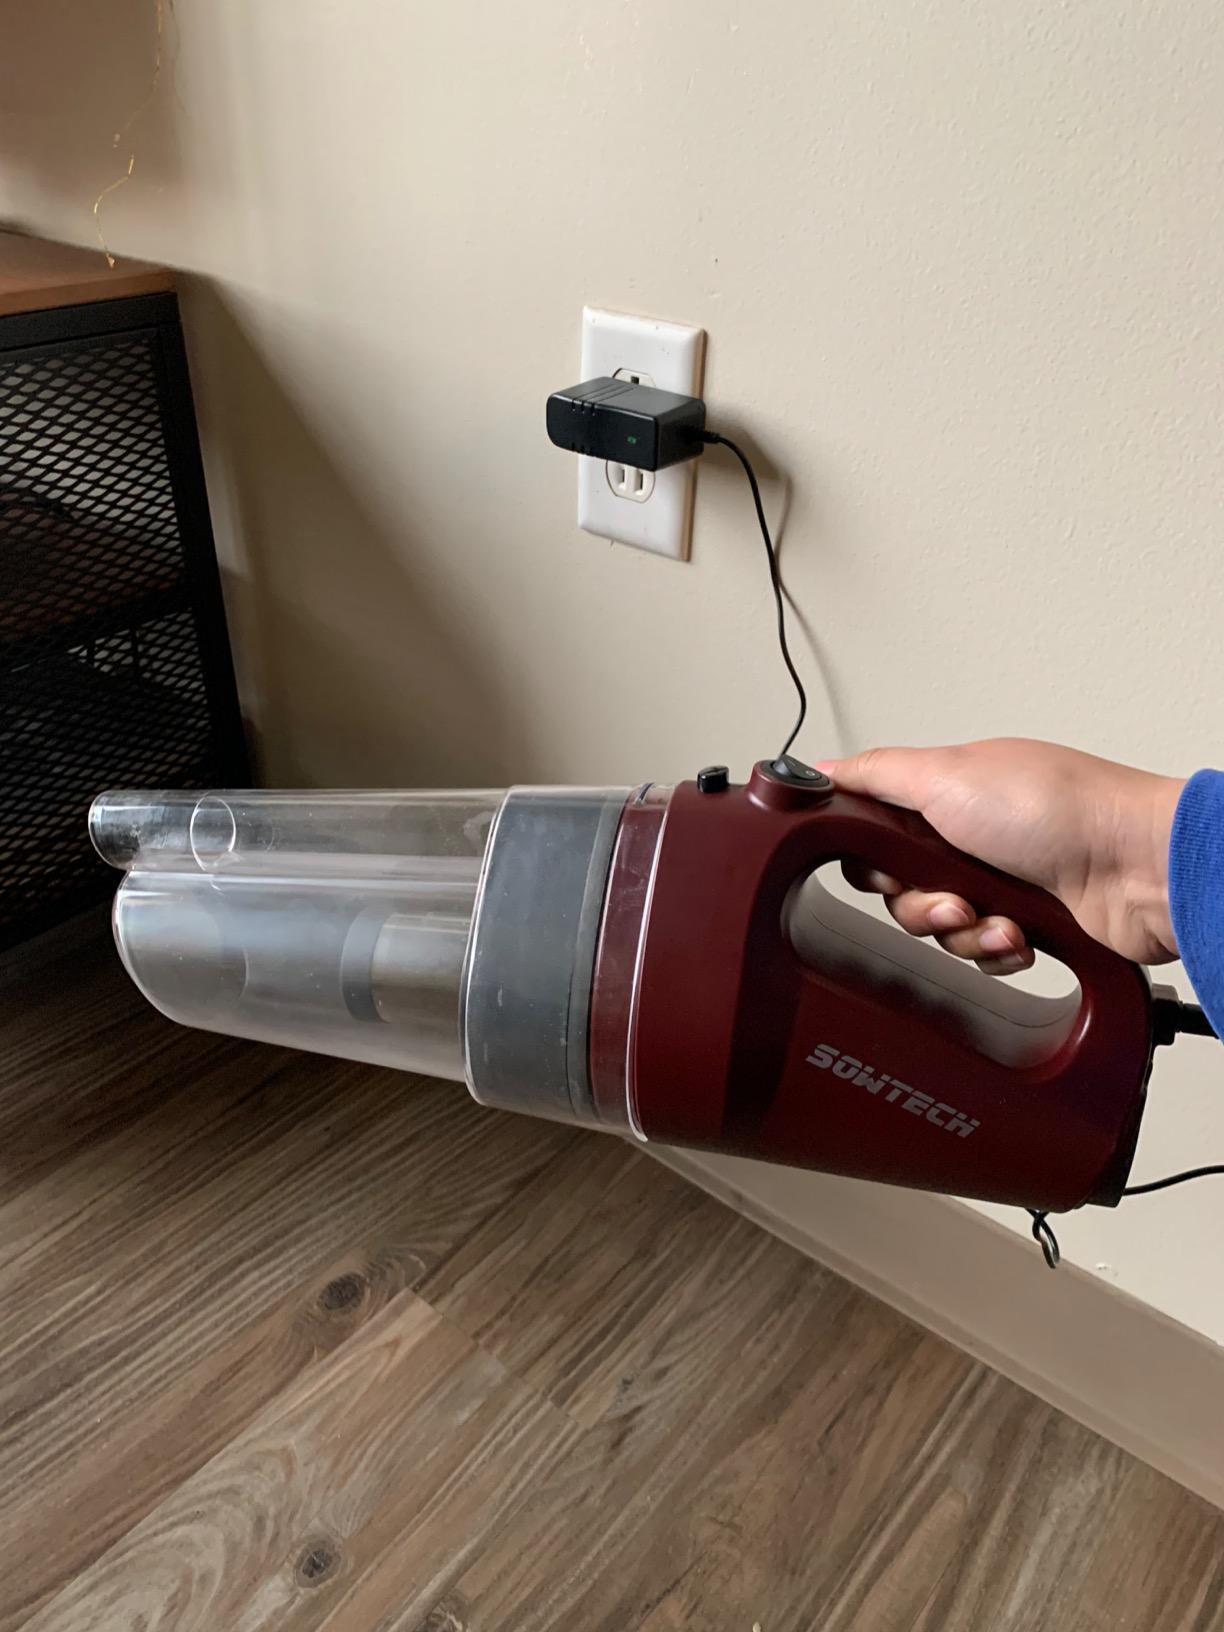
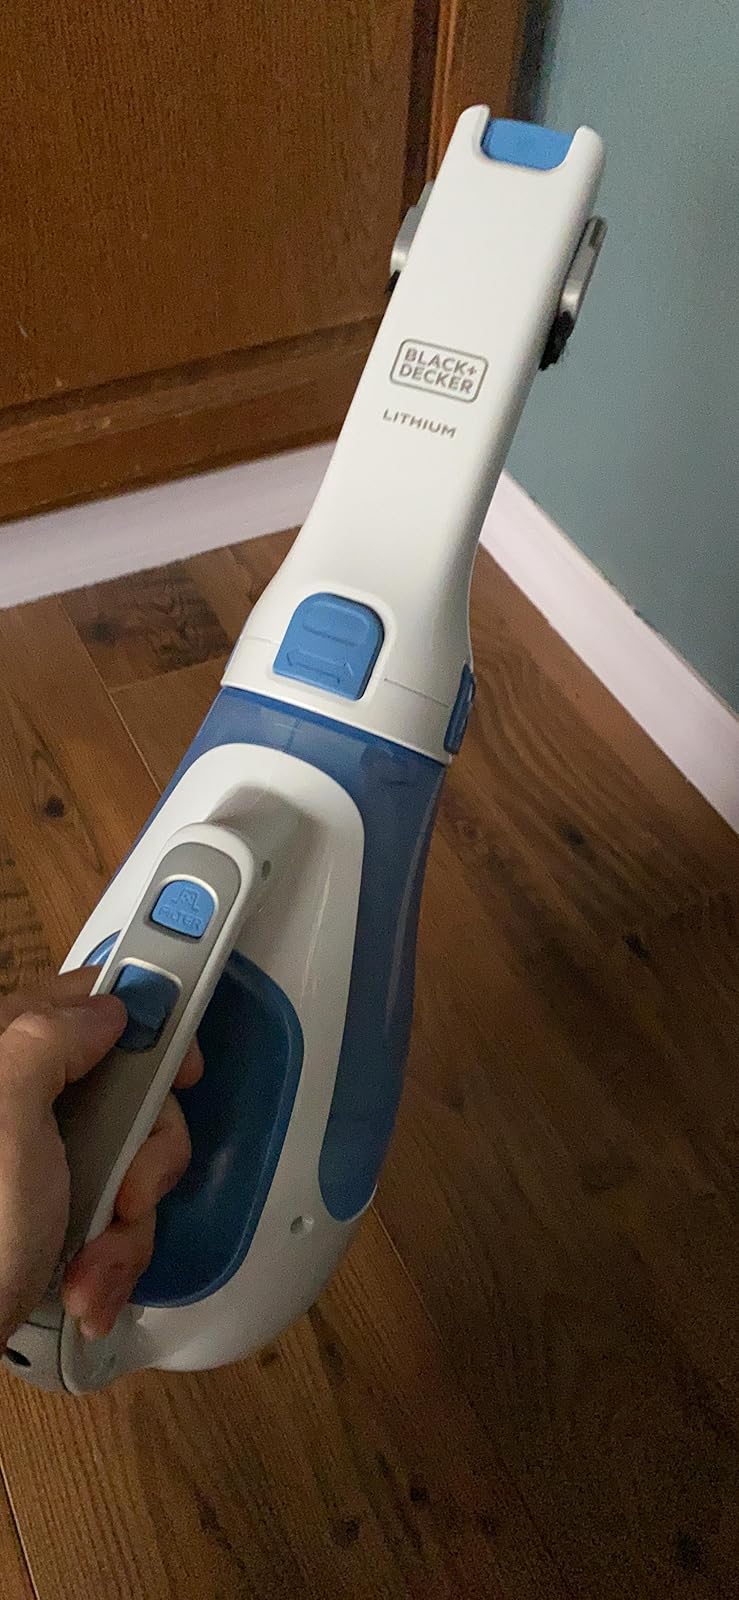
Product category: items_vacuum
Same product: no